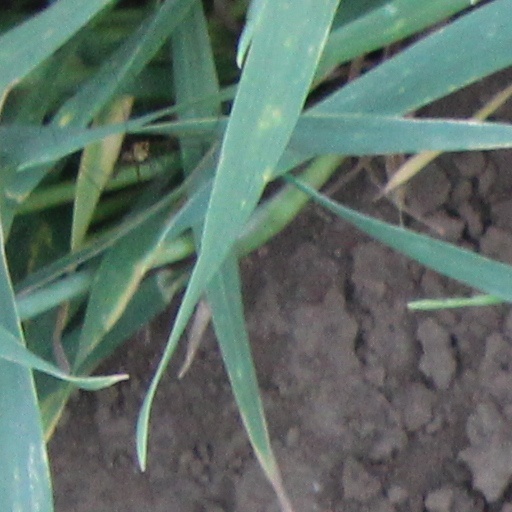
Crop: wheat